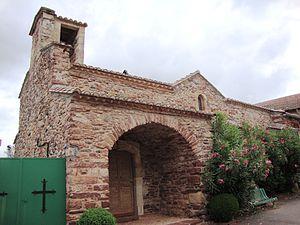
St.Fréchoux (Le Bosc, Hérault, Fr) l'église
Le Bosc est une commune française située dans le département de l'Hérault en région Occitanie.